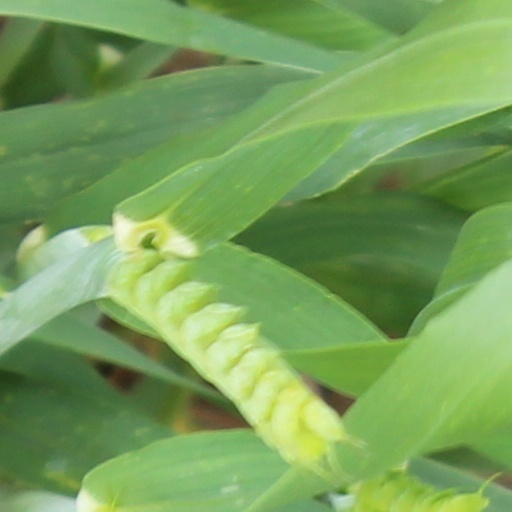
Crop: wheat